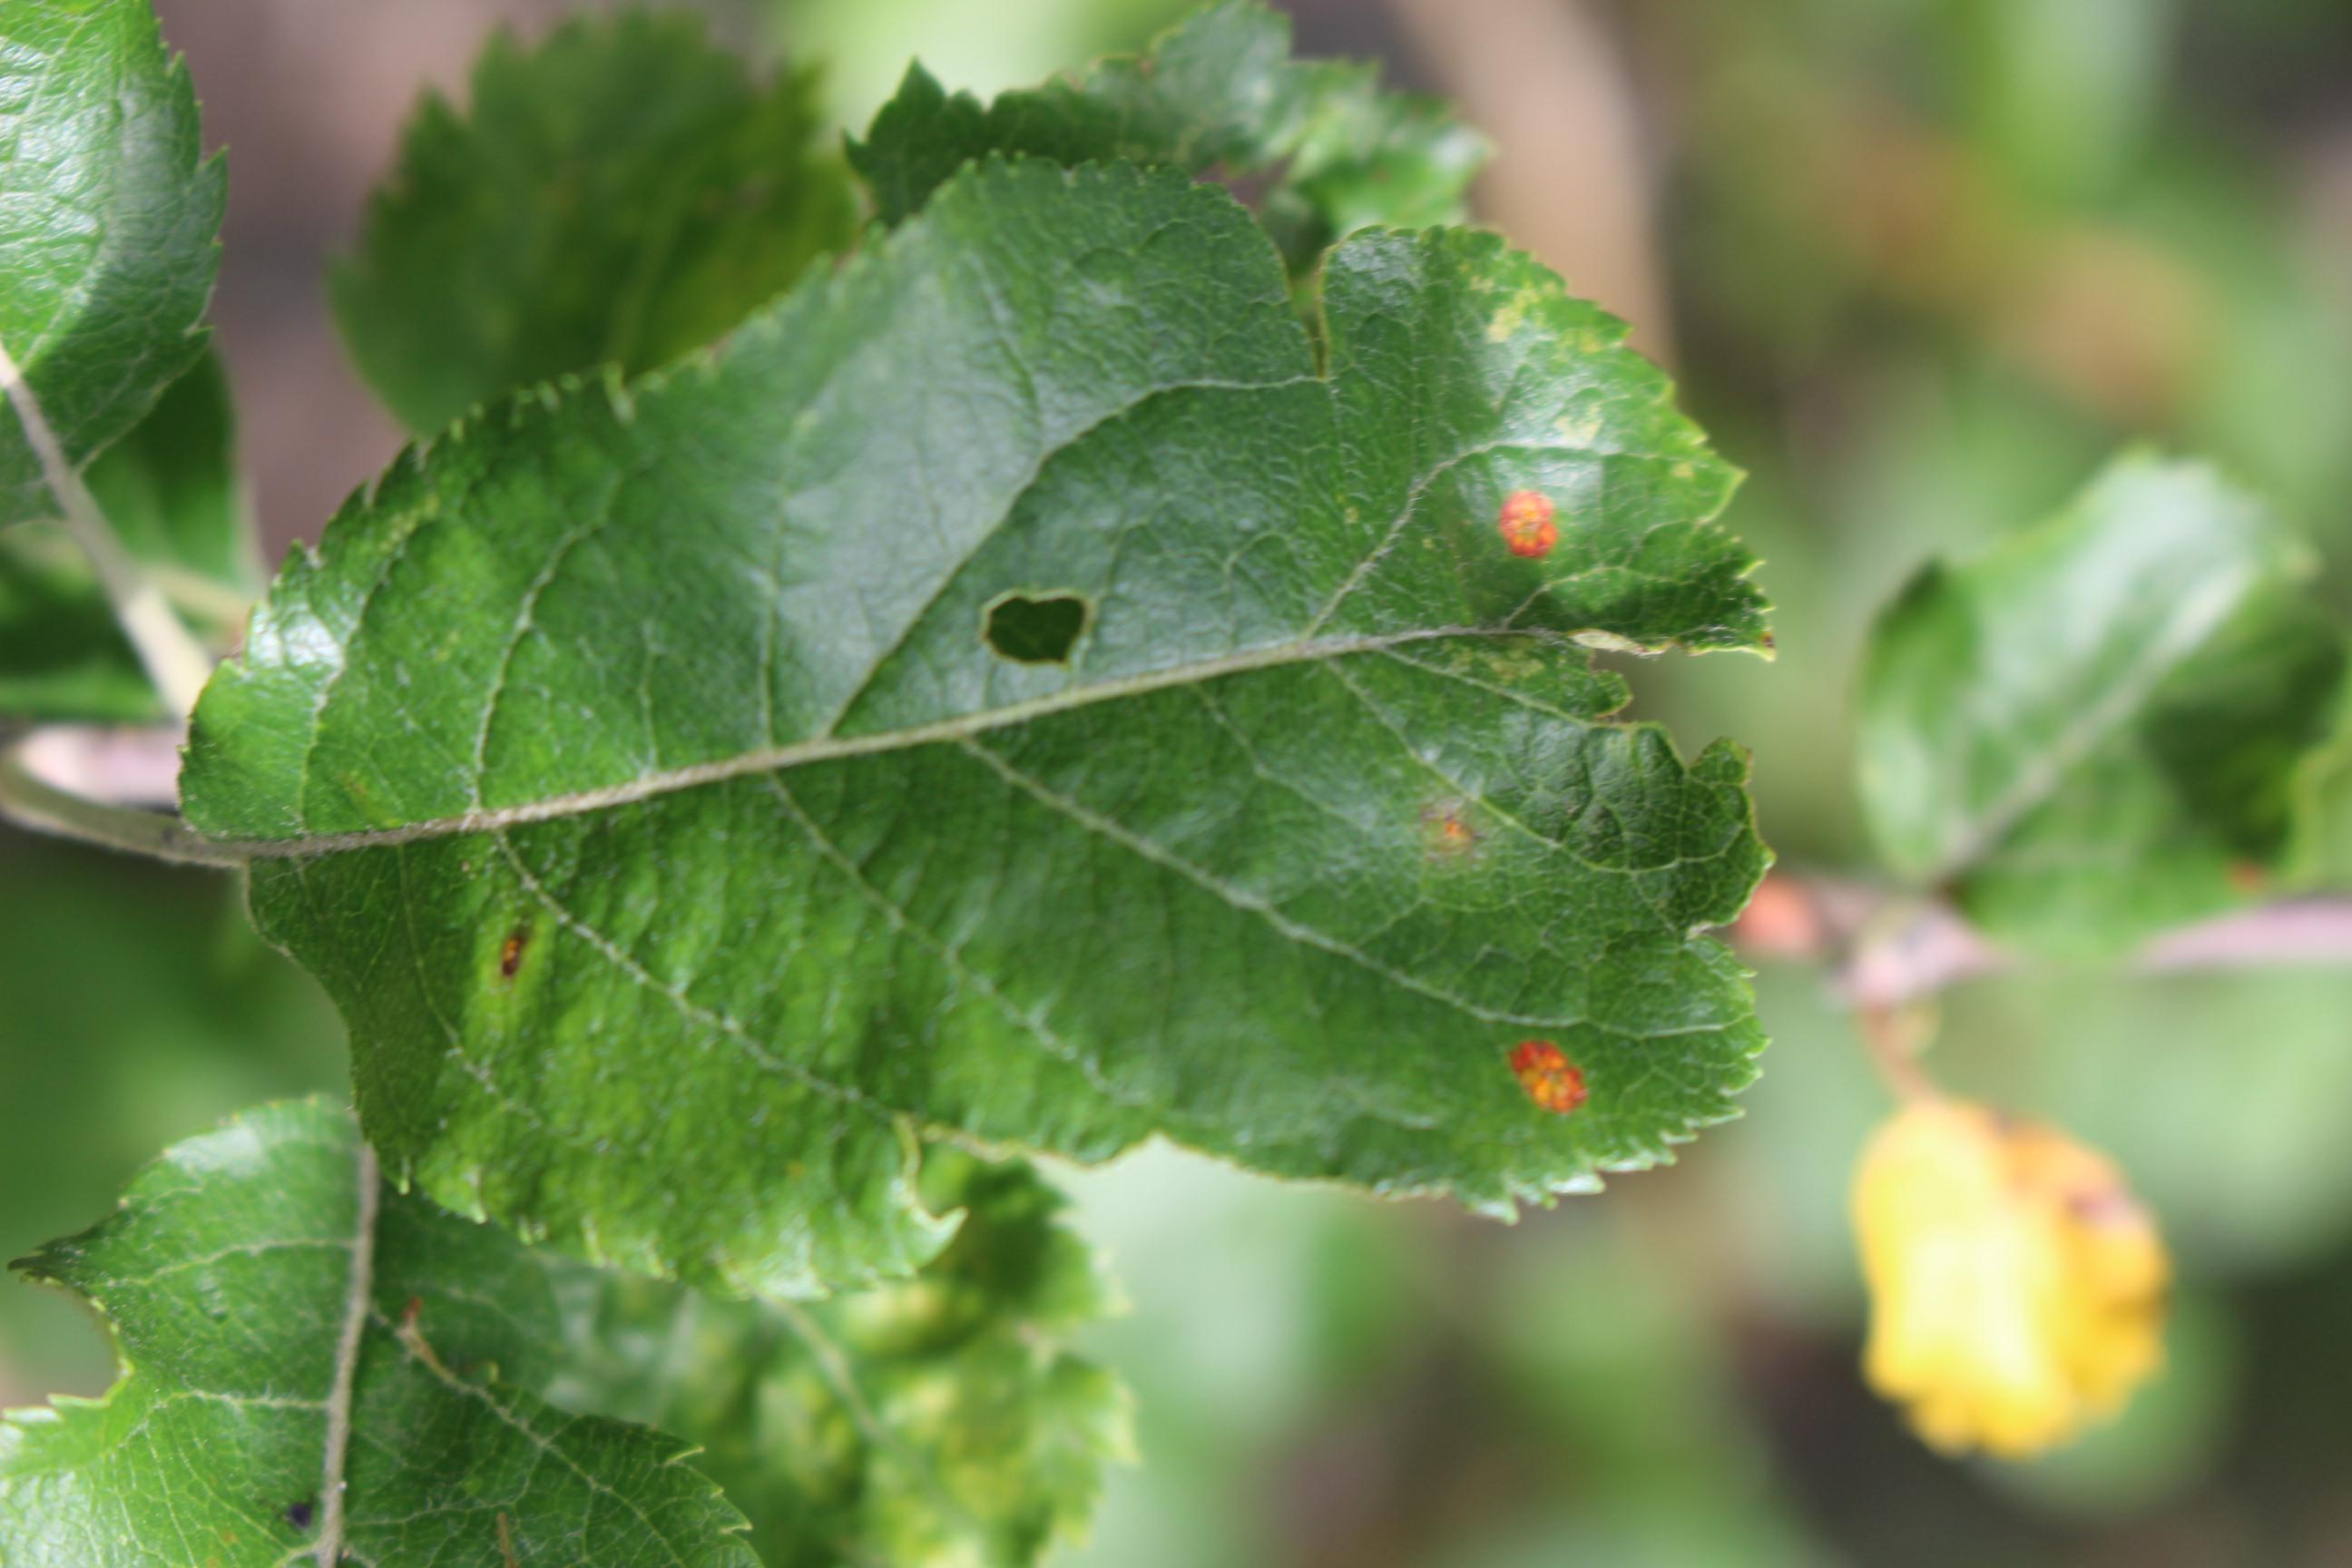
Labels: rust